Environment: real
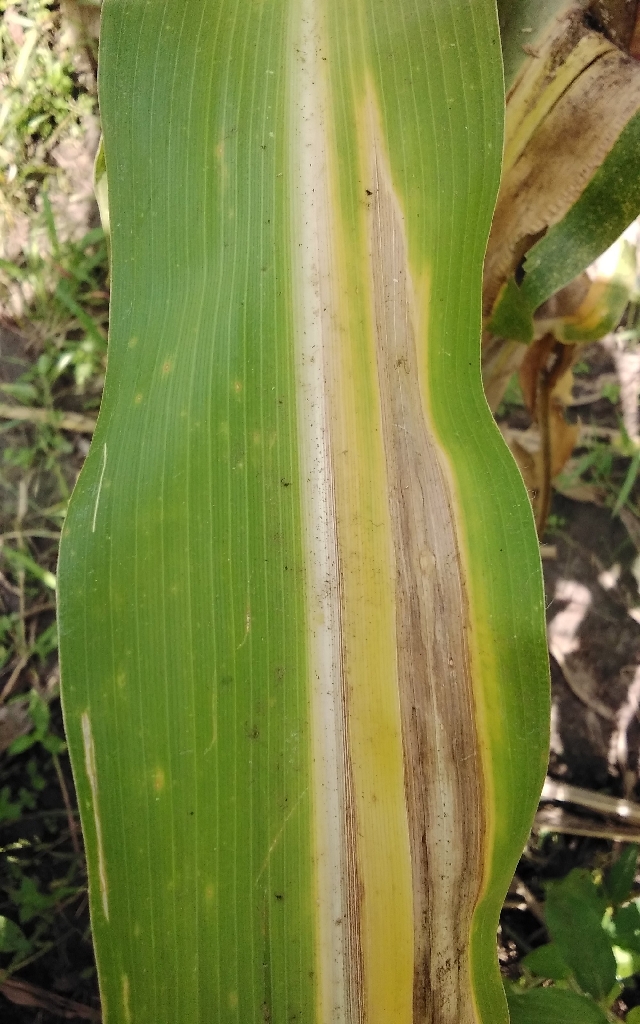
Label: northern_corn_leaf_blight